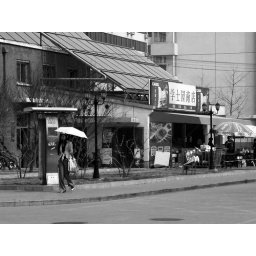
Right side Fruitstore, left next to the store a small Bookshop and girl walking in the sun